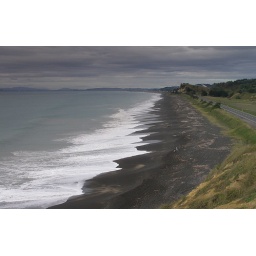
Black volcano sand make up the beach near Napier.